Alstom Citadis Spirit

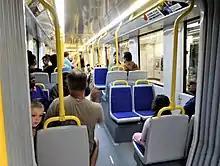
Inside view

Alstom supplied 34 Citadis Spirit vehicles for the City of Ottawa's Confederation Line, which opened on September 14, 2019. Alstom will also provide maintenance services for 30 years to Rideau Transit Group (RTG), the consortium responsible for the design, construction, financing, and maintenance of the line. The trains were built in Hornell, New York and Sorel-Tracy, Quebec, with final assembly in Ottawa. The Ottawa vehicles have 27 percent Canadian content.